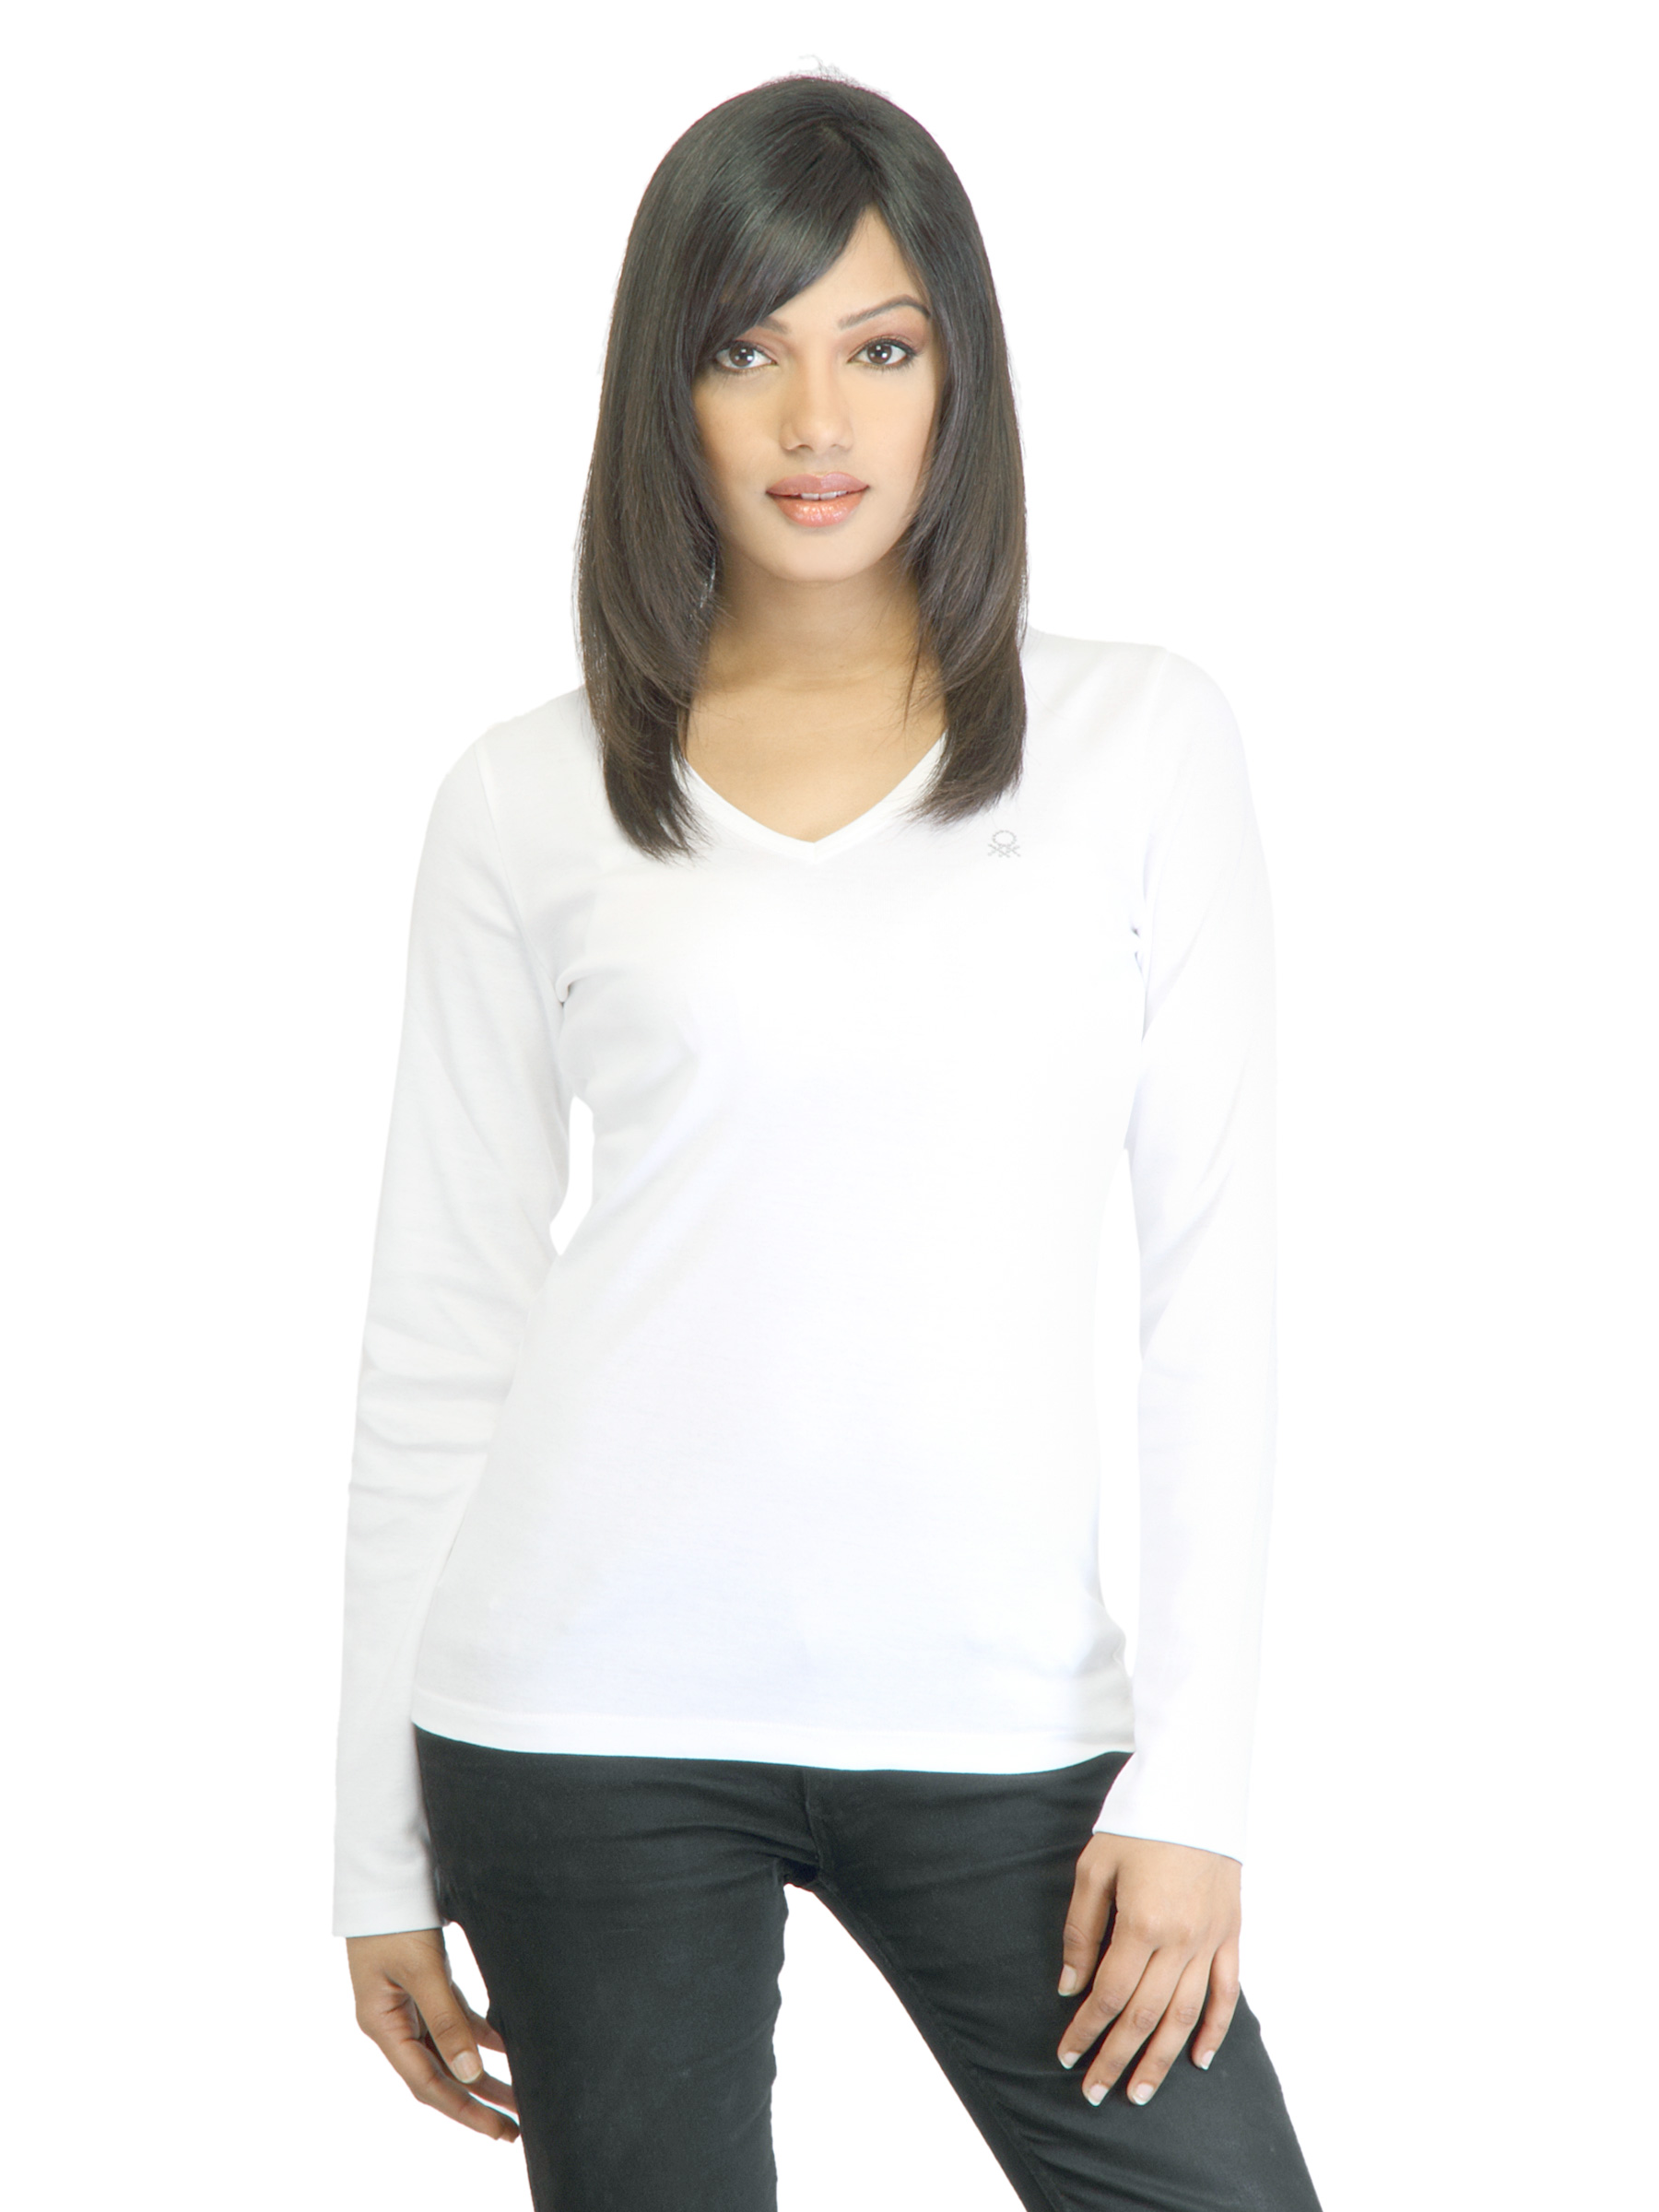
United Colors of Benetton Women White Top
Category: Apparel / Topwear / Tops
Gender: Women
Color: White
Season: Summer 2011
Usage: Casual